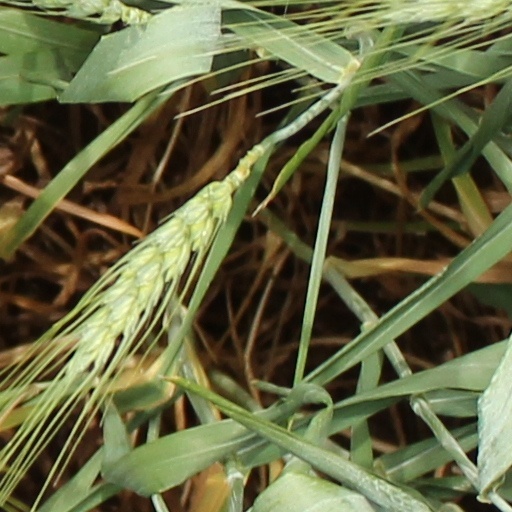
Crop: wheat